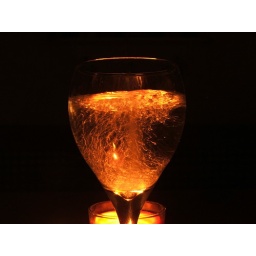
Water in glass in candlelight with water injected into the glass.